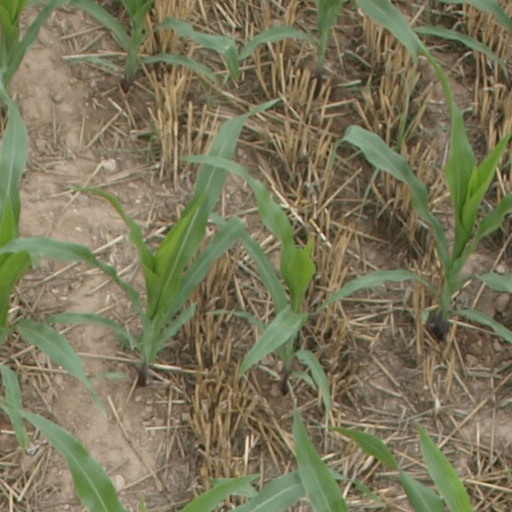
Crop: maize; corn